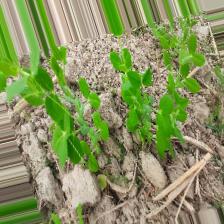
Label: Normal